Question: Please indicate a possible affordance area of the catch_rugby_ball that can be used for catching
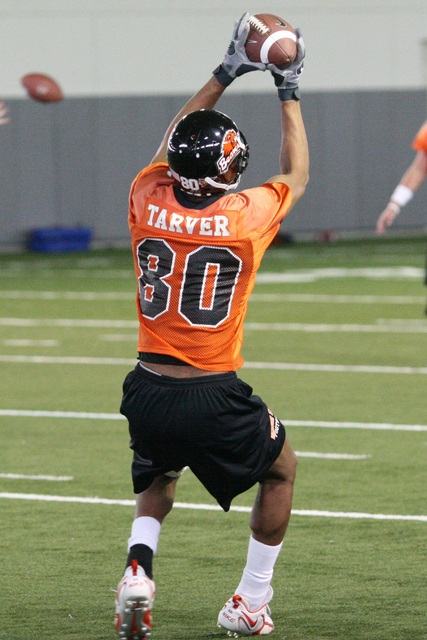
Answer: [234.553, 6.015, 304.327, 67.368]